Wendy Taylor

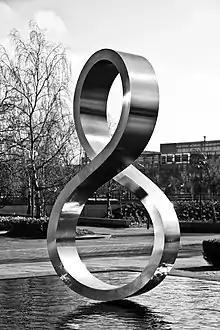
"Octo", Milton Keynes

Wendy Ann Taylor (born Stamford, Lincolnshire, 1945) is an English artist and sculptor, specialising in permanent, site-specific commissions. According to her website, she 'was one of the first artists of her generation to “take art out of the galleries and onto the streets”'. Her work typically consists of large sculptures which are displayed to appear carefully balanced.